Aai Tuza Ashirwad

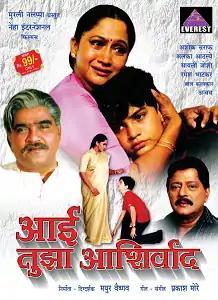
Theatrical release poster

The cast in this movie includes Alka Kubal, Ashok Saraf, Ramesh Bhatkar, Seva More, & Others